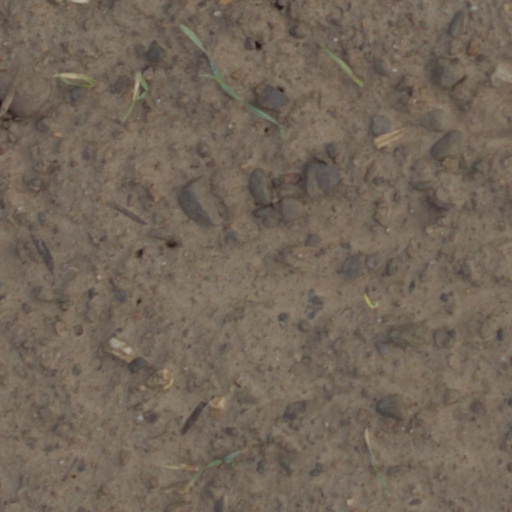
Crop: wheat